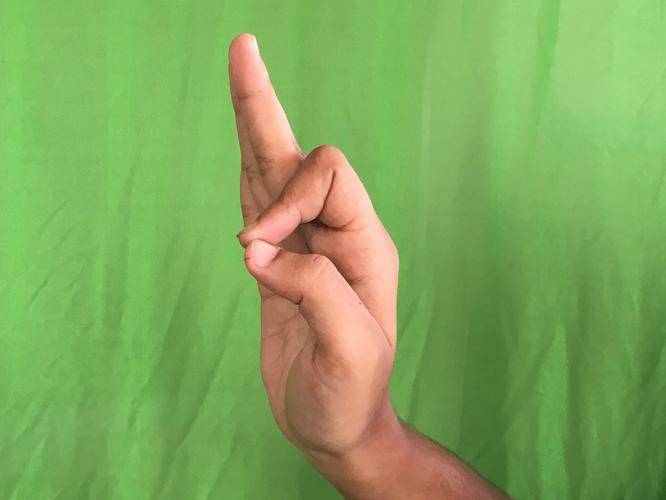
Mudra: Aralam
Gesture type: single_hand